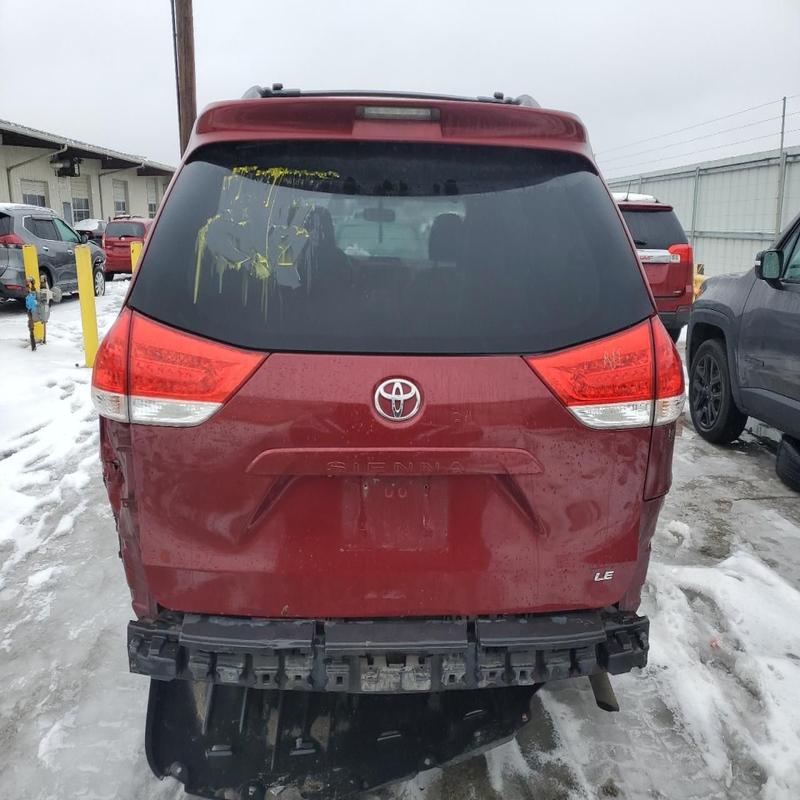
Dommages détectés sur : aile arrière gauche, pare-brise arrière, pare-choc arrière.
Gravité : majeur